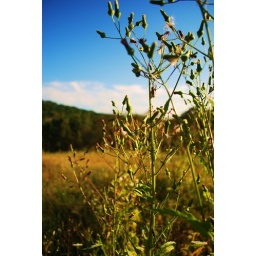
Looking out at the hills from a shed across the road from my house in Athens, Oh.